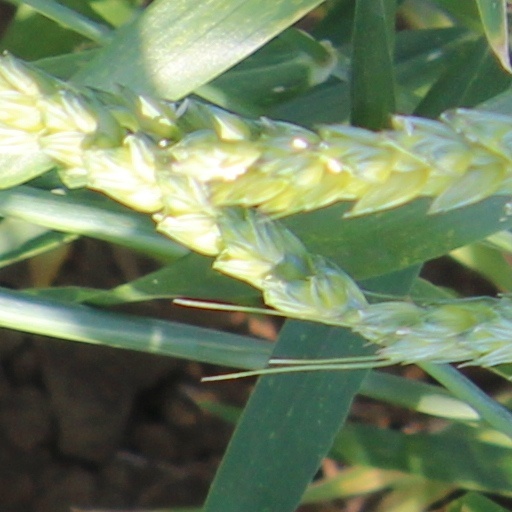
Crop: wheat